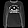
Label: Pullover